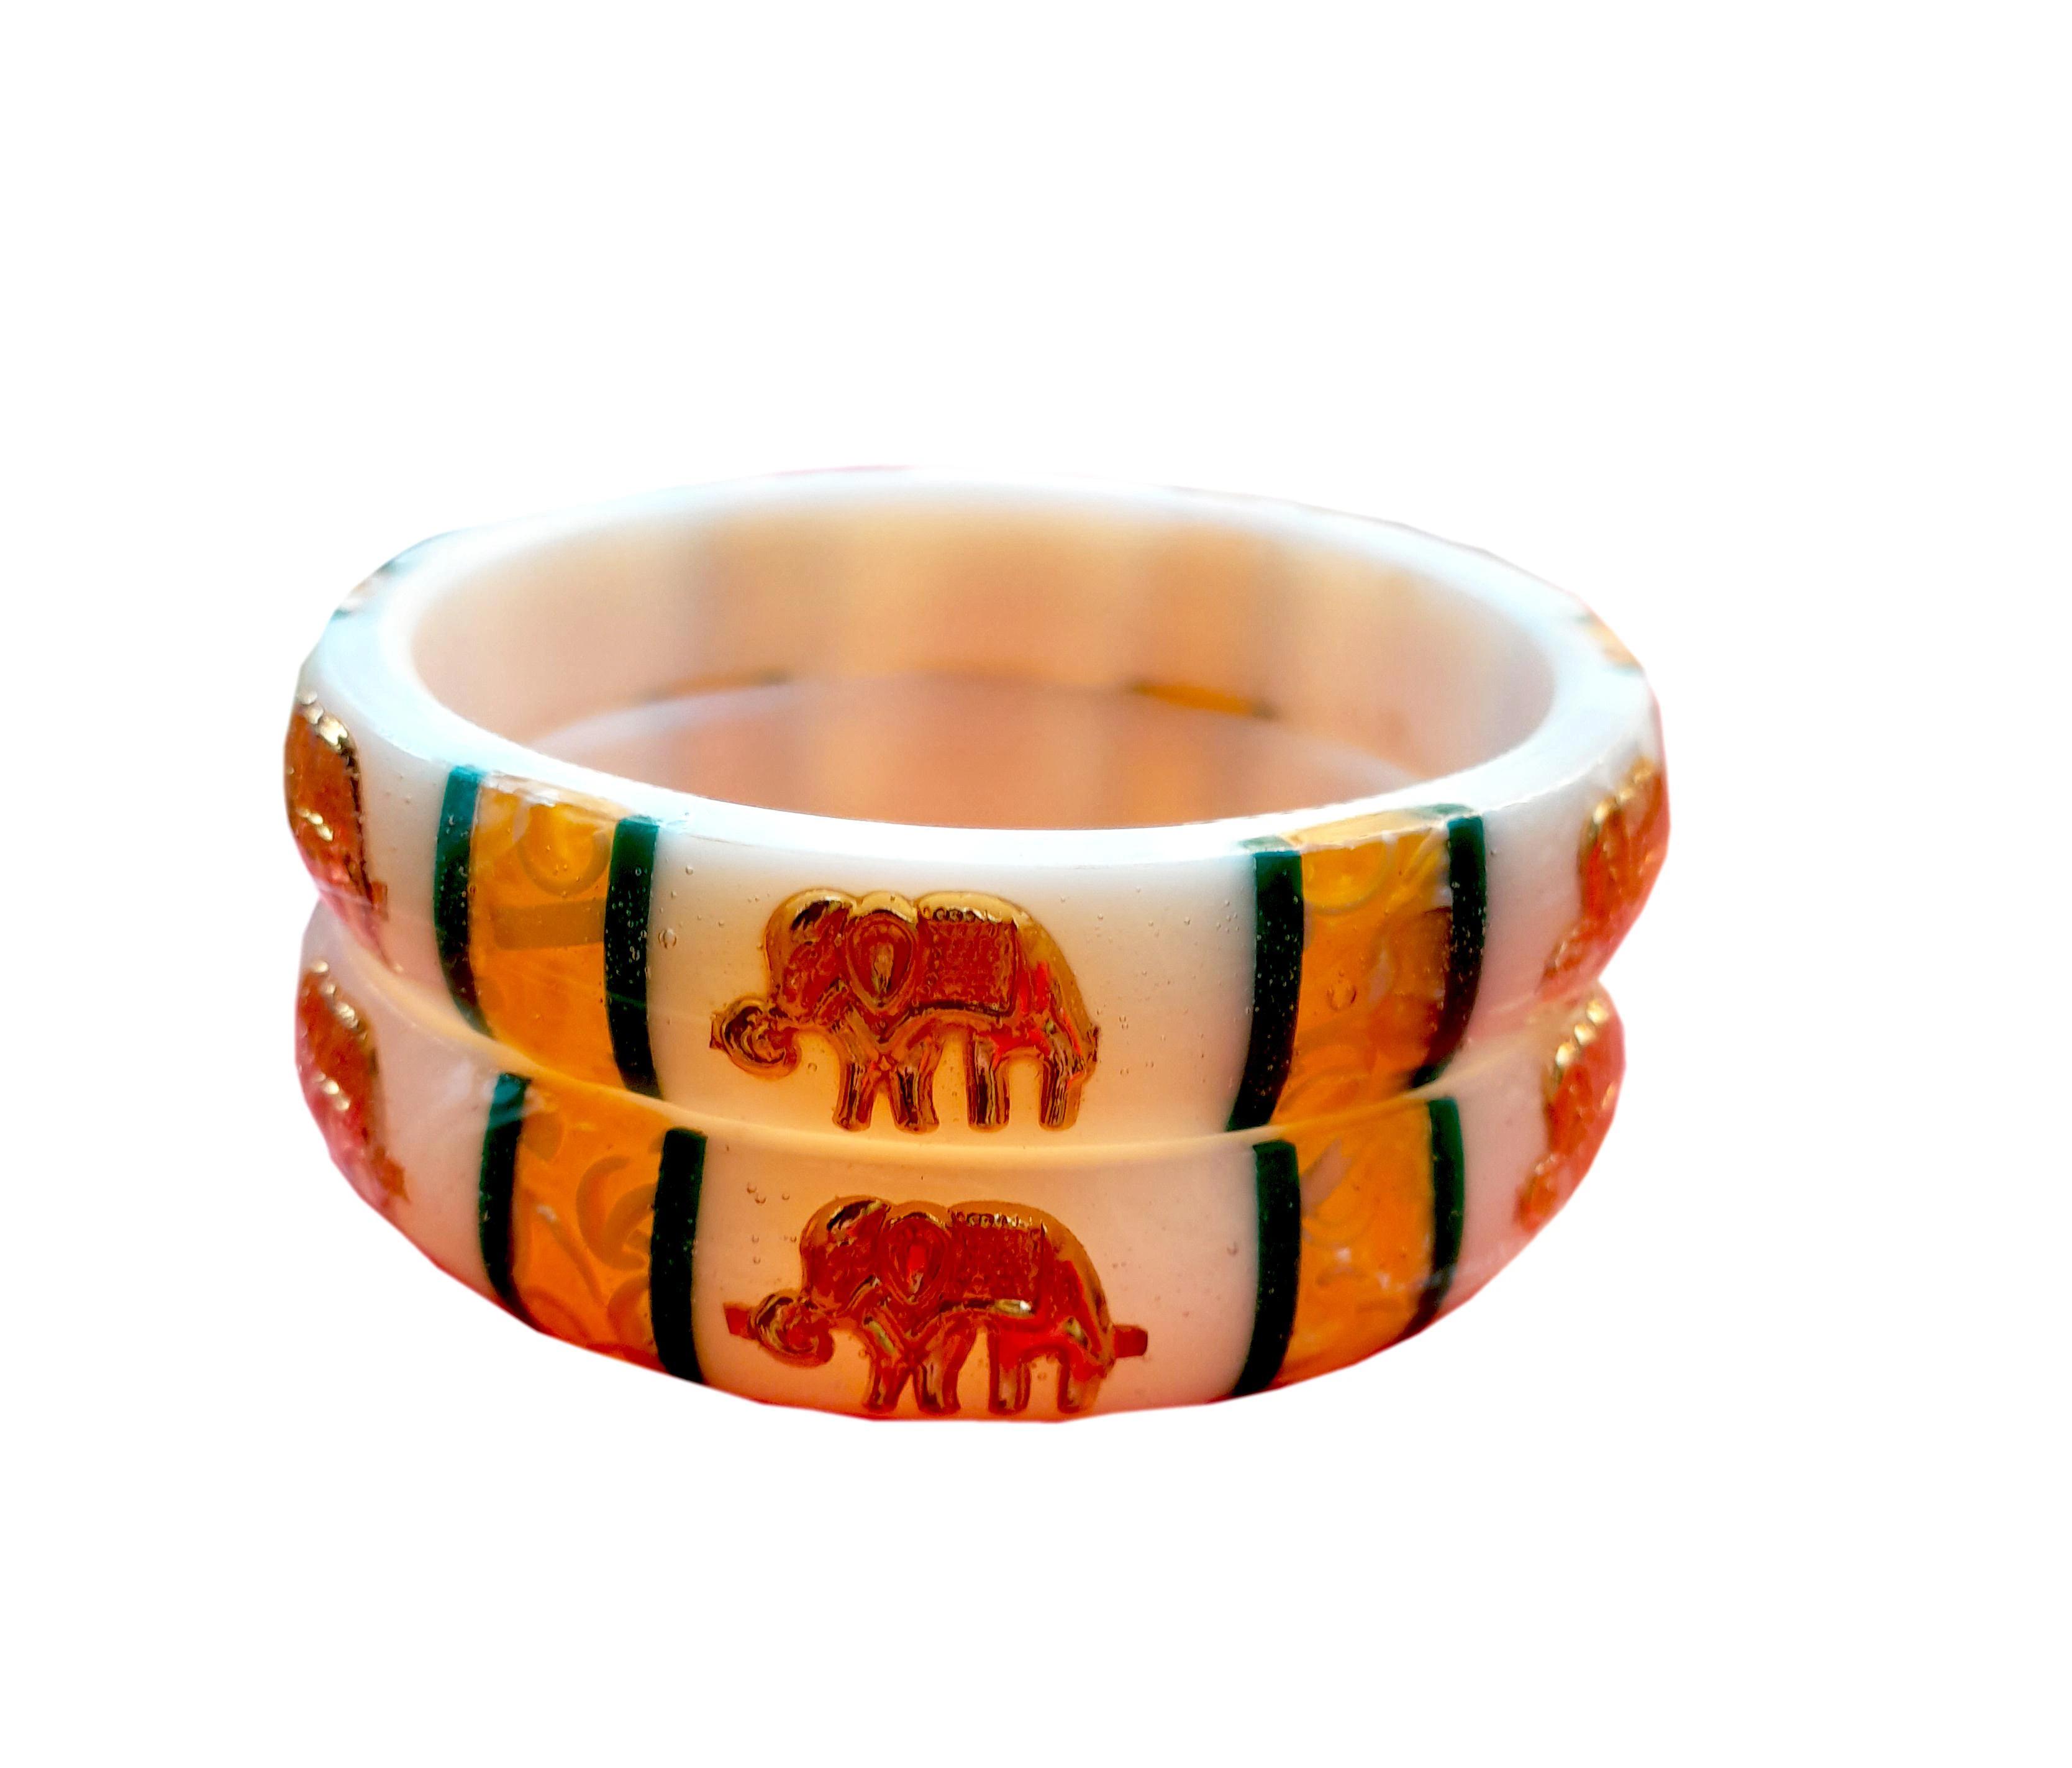
Bovzen Acrylic Pola Bangle Set Pack of 2 ( Size 2-10)
Type: Bangles
Brand: BOVZEN
Price: Rs. 499
 Handmade Gold Plated Bangles,Its from West Bengal,Best quality Gold plating on Copper for long lasting,Base material is high quality Acrylic pipe
Features: Handmade Gold Plated Bangles### Its from West Bengal###Best quality Gold plating on Copper for long lasting###Base material is high quality Acrylic pipe
Included: One-Pair-of-Gold-Plated-White-Pola-Acrylic-Bangles